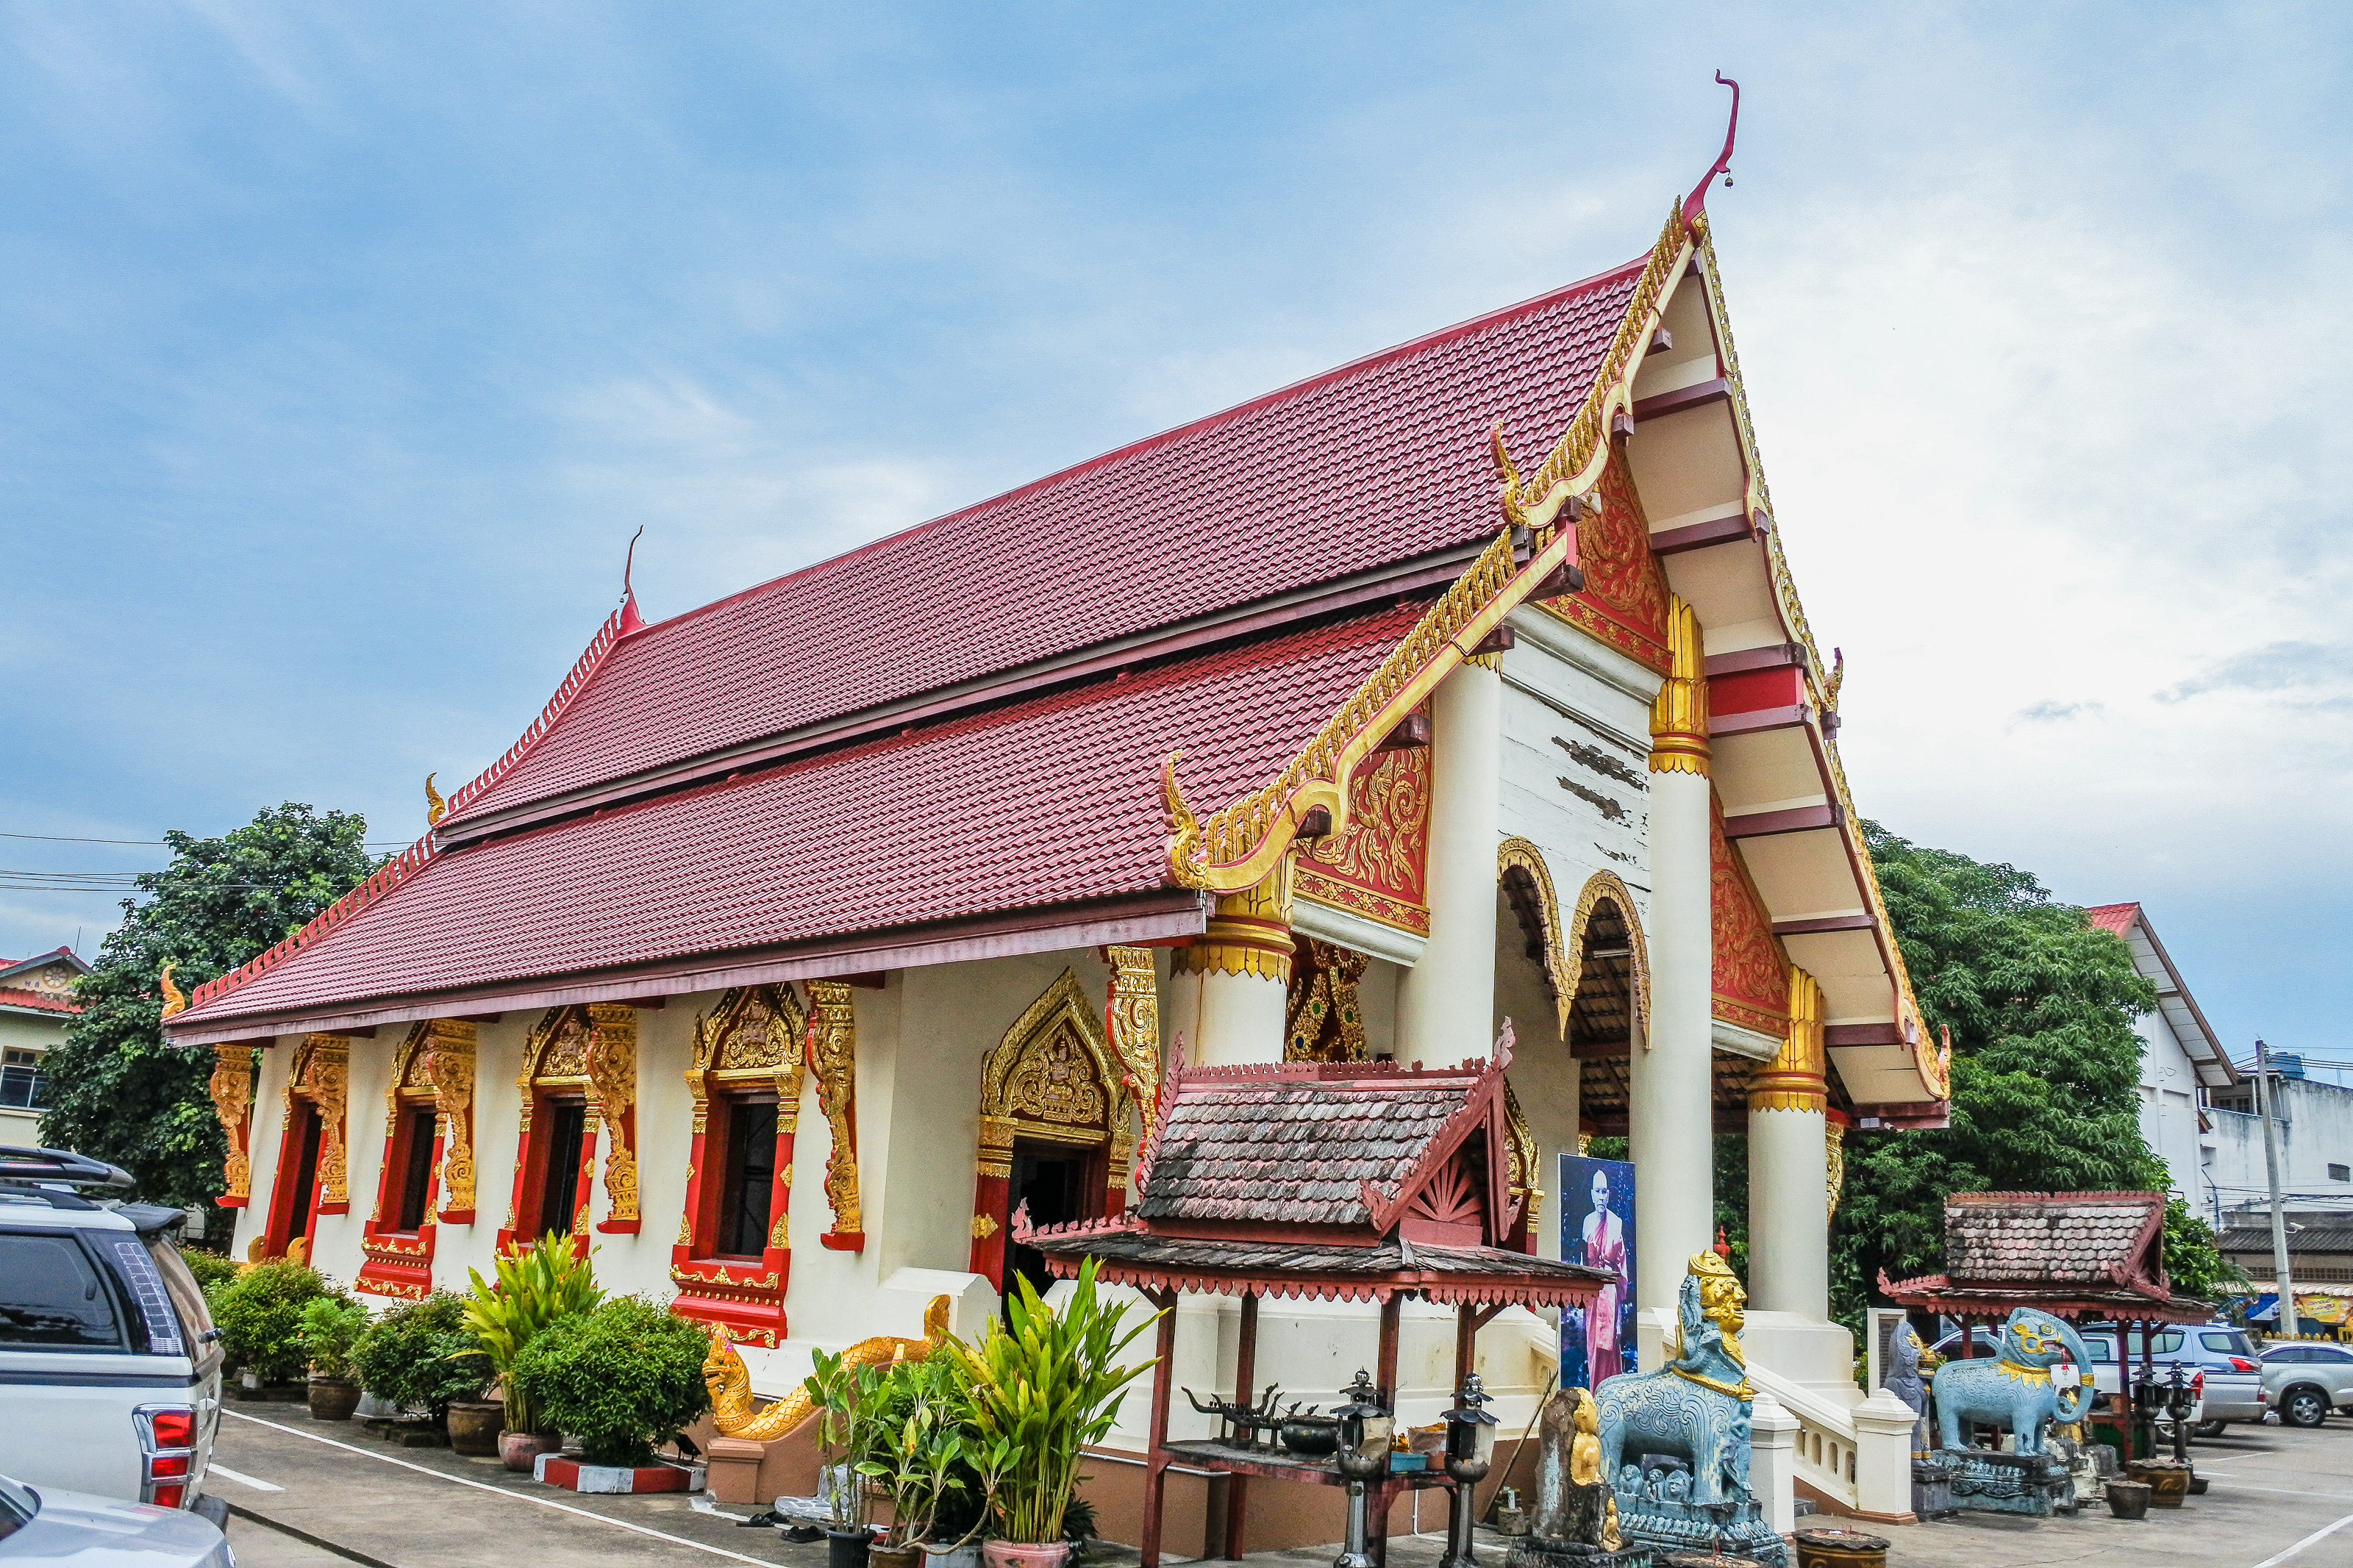
amazing, architecture, art, asia, asian, big, blue, blue sky, buddha, buddhism, built, climate, cloud, culture, destinations, exterior, famous, finger, forest, green, hill, large, manorom, meditation, mountain, mukdahan province, panorama, place, reflection, religion, sit, sky, southeast, spirituality, statue, structure, sunrise, sunset, symbol, temple, thai, thailand, top, tourism, travel, tropical, vacations, wat, water, white buddha, building, place of worship, house, hindu temple, historic site, shrine, facade, vacation, subcompact car